Moonlight on the Prairie

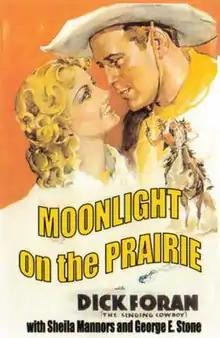
Film poster

Moonlight on the Prairie is a 1935 American Western film directed by D. Ross Lederman. It was the first of a Warner Bros. singing cowboy film series with Dick Foran and his Palomino Smoke. A print is preserved in the Library of Congress collection.